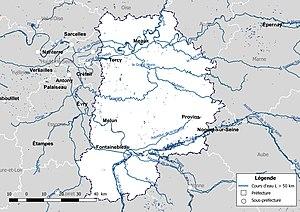
Carte des cours d'eau de longueur supérieure à 50 km drainant le département de la Seine-et-Marne (France).
La liste des cours d'eau de Seine-et-Marne présente les principaux cours d'eau traversant pour tout ou partie le territoire du département français de Seine-et-Marne dans la région Île-de-France. Plus de 1 100 cours d'eau sont recensés en 2014 dans le référentiel national BD Carthage sur le territoire départemental.